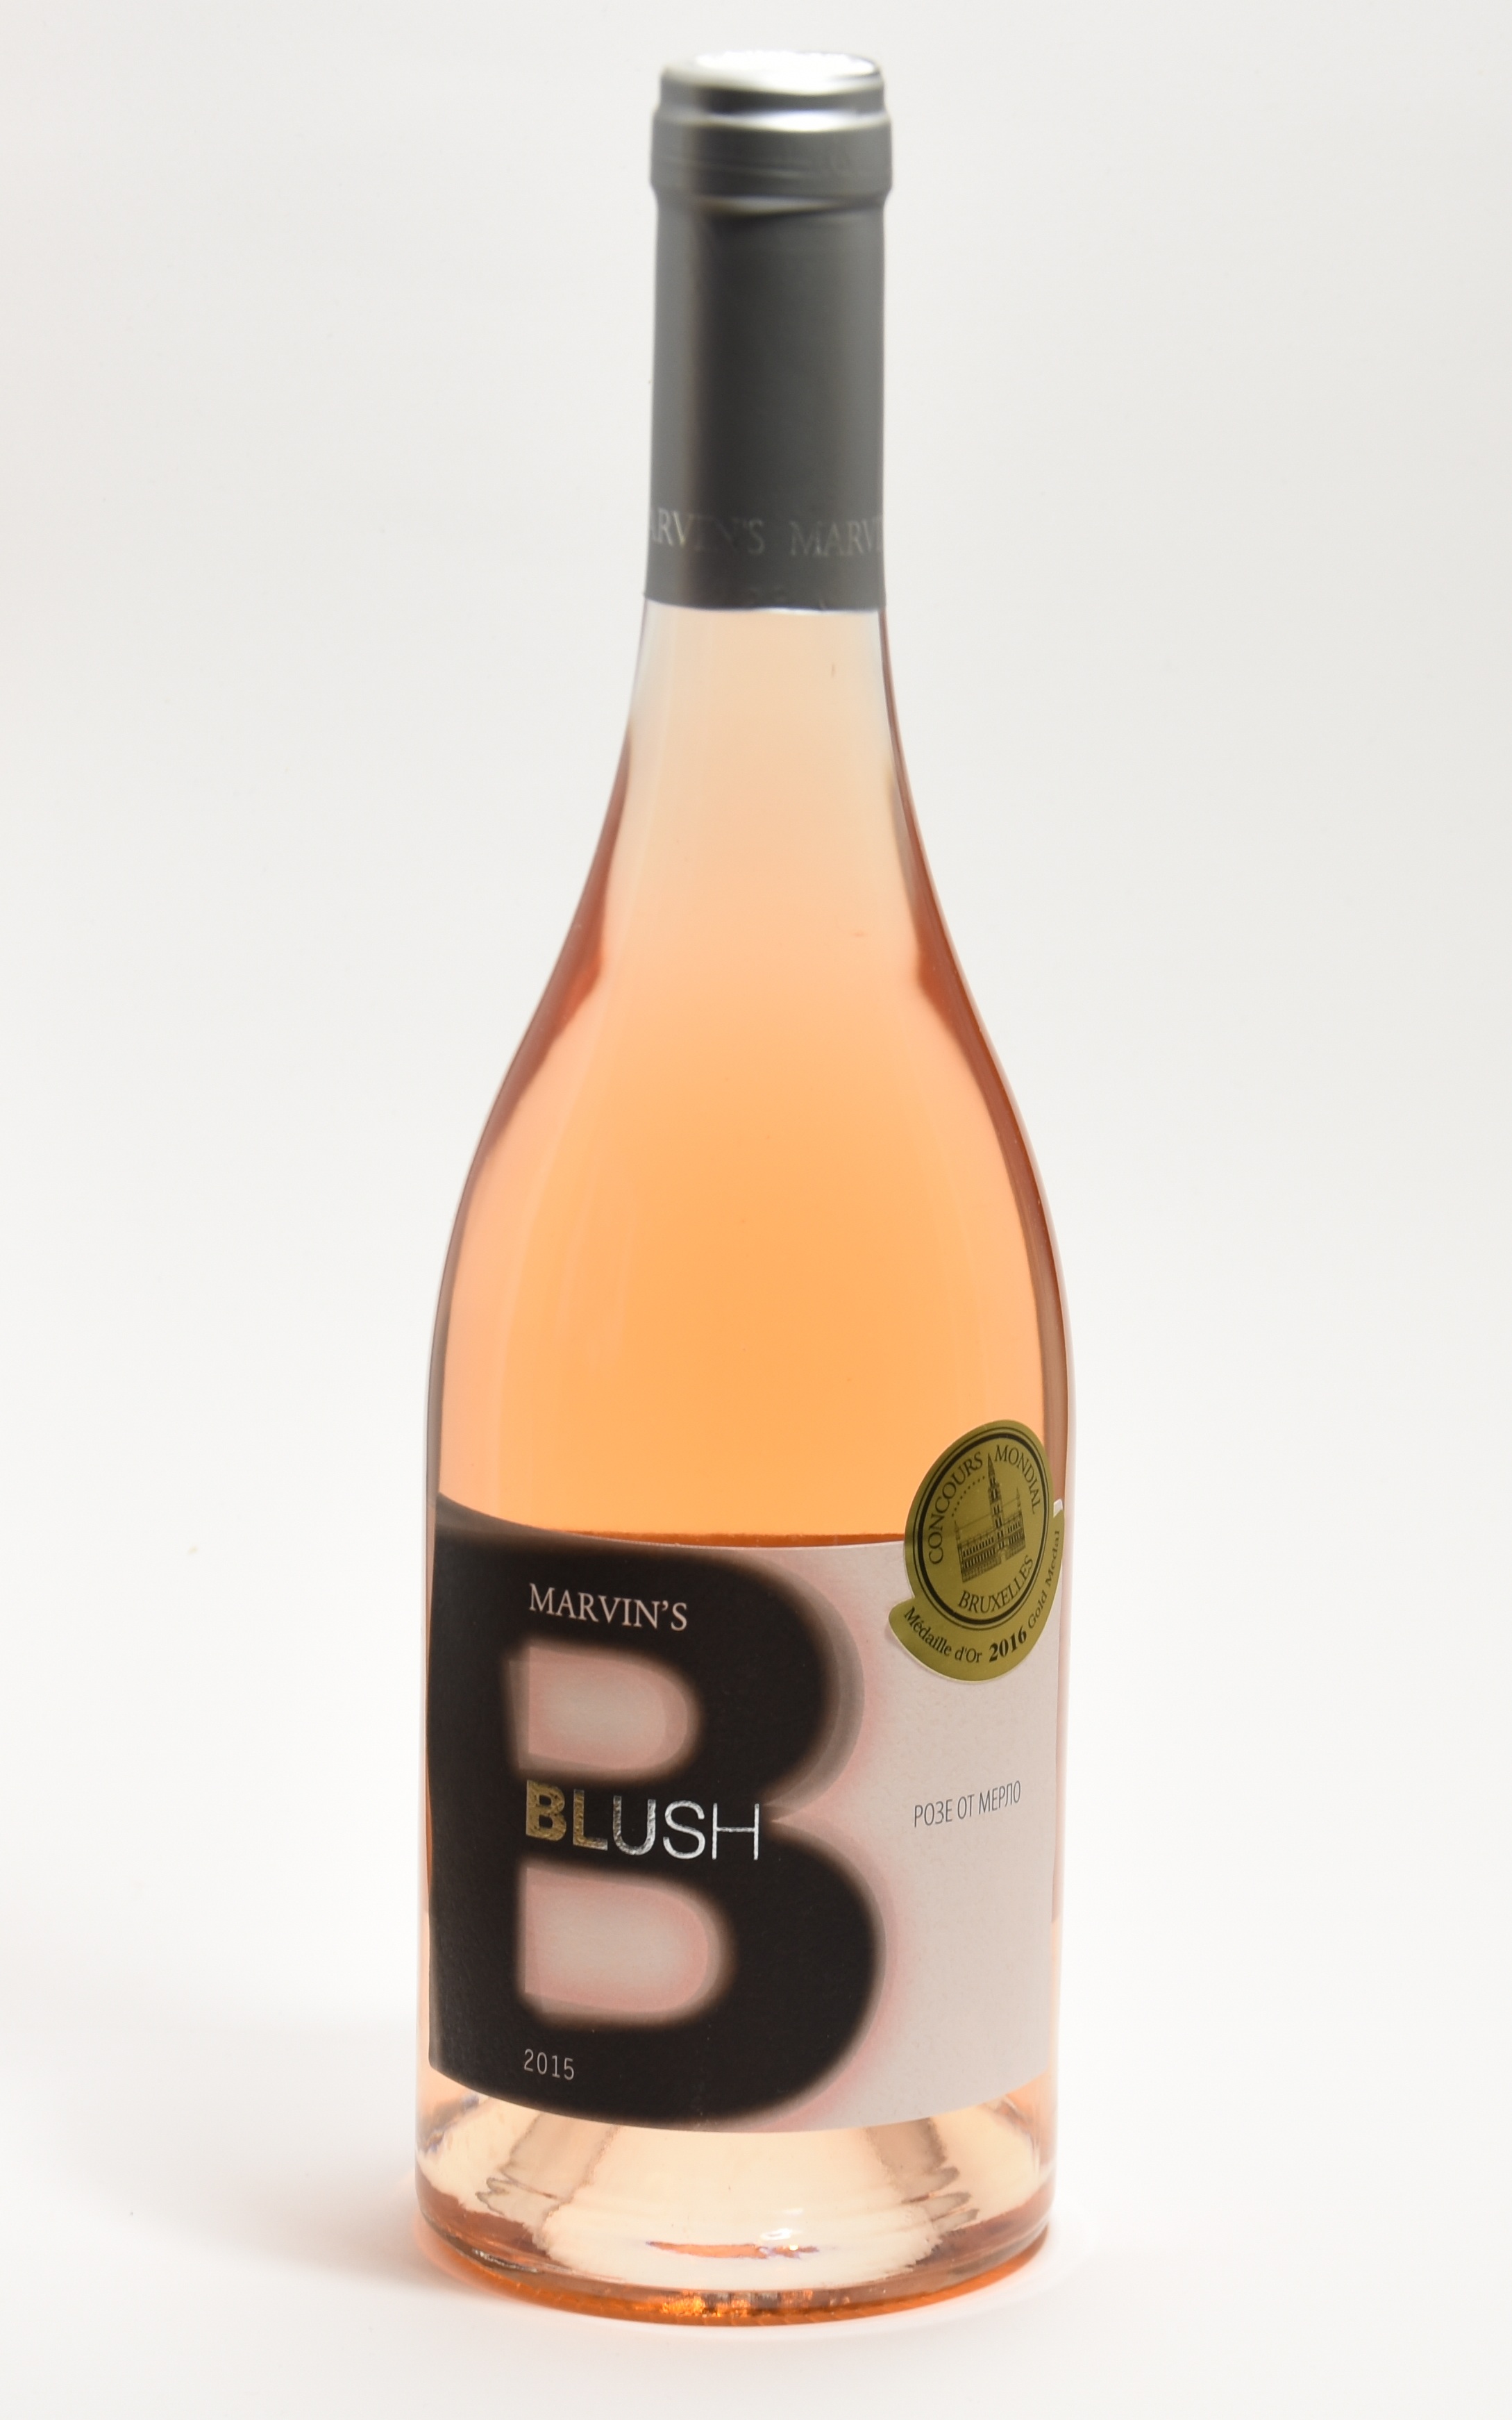
vine, wine, vintage, drink, bottle, wine bottle, glass bottle, vino, beer bottle, liqueur, winery, nectar, bulgaria, alcoholic beverage, wine cellar, wine barrel, distilled beverage